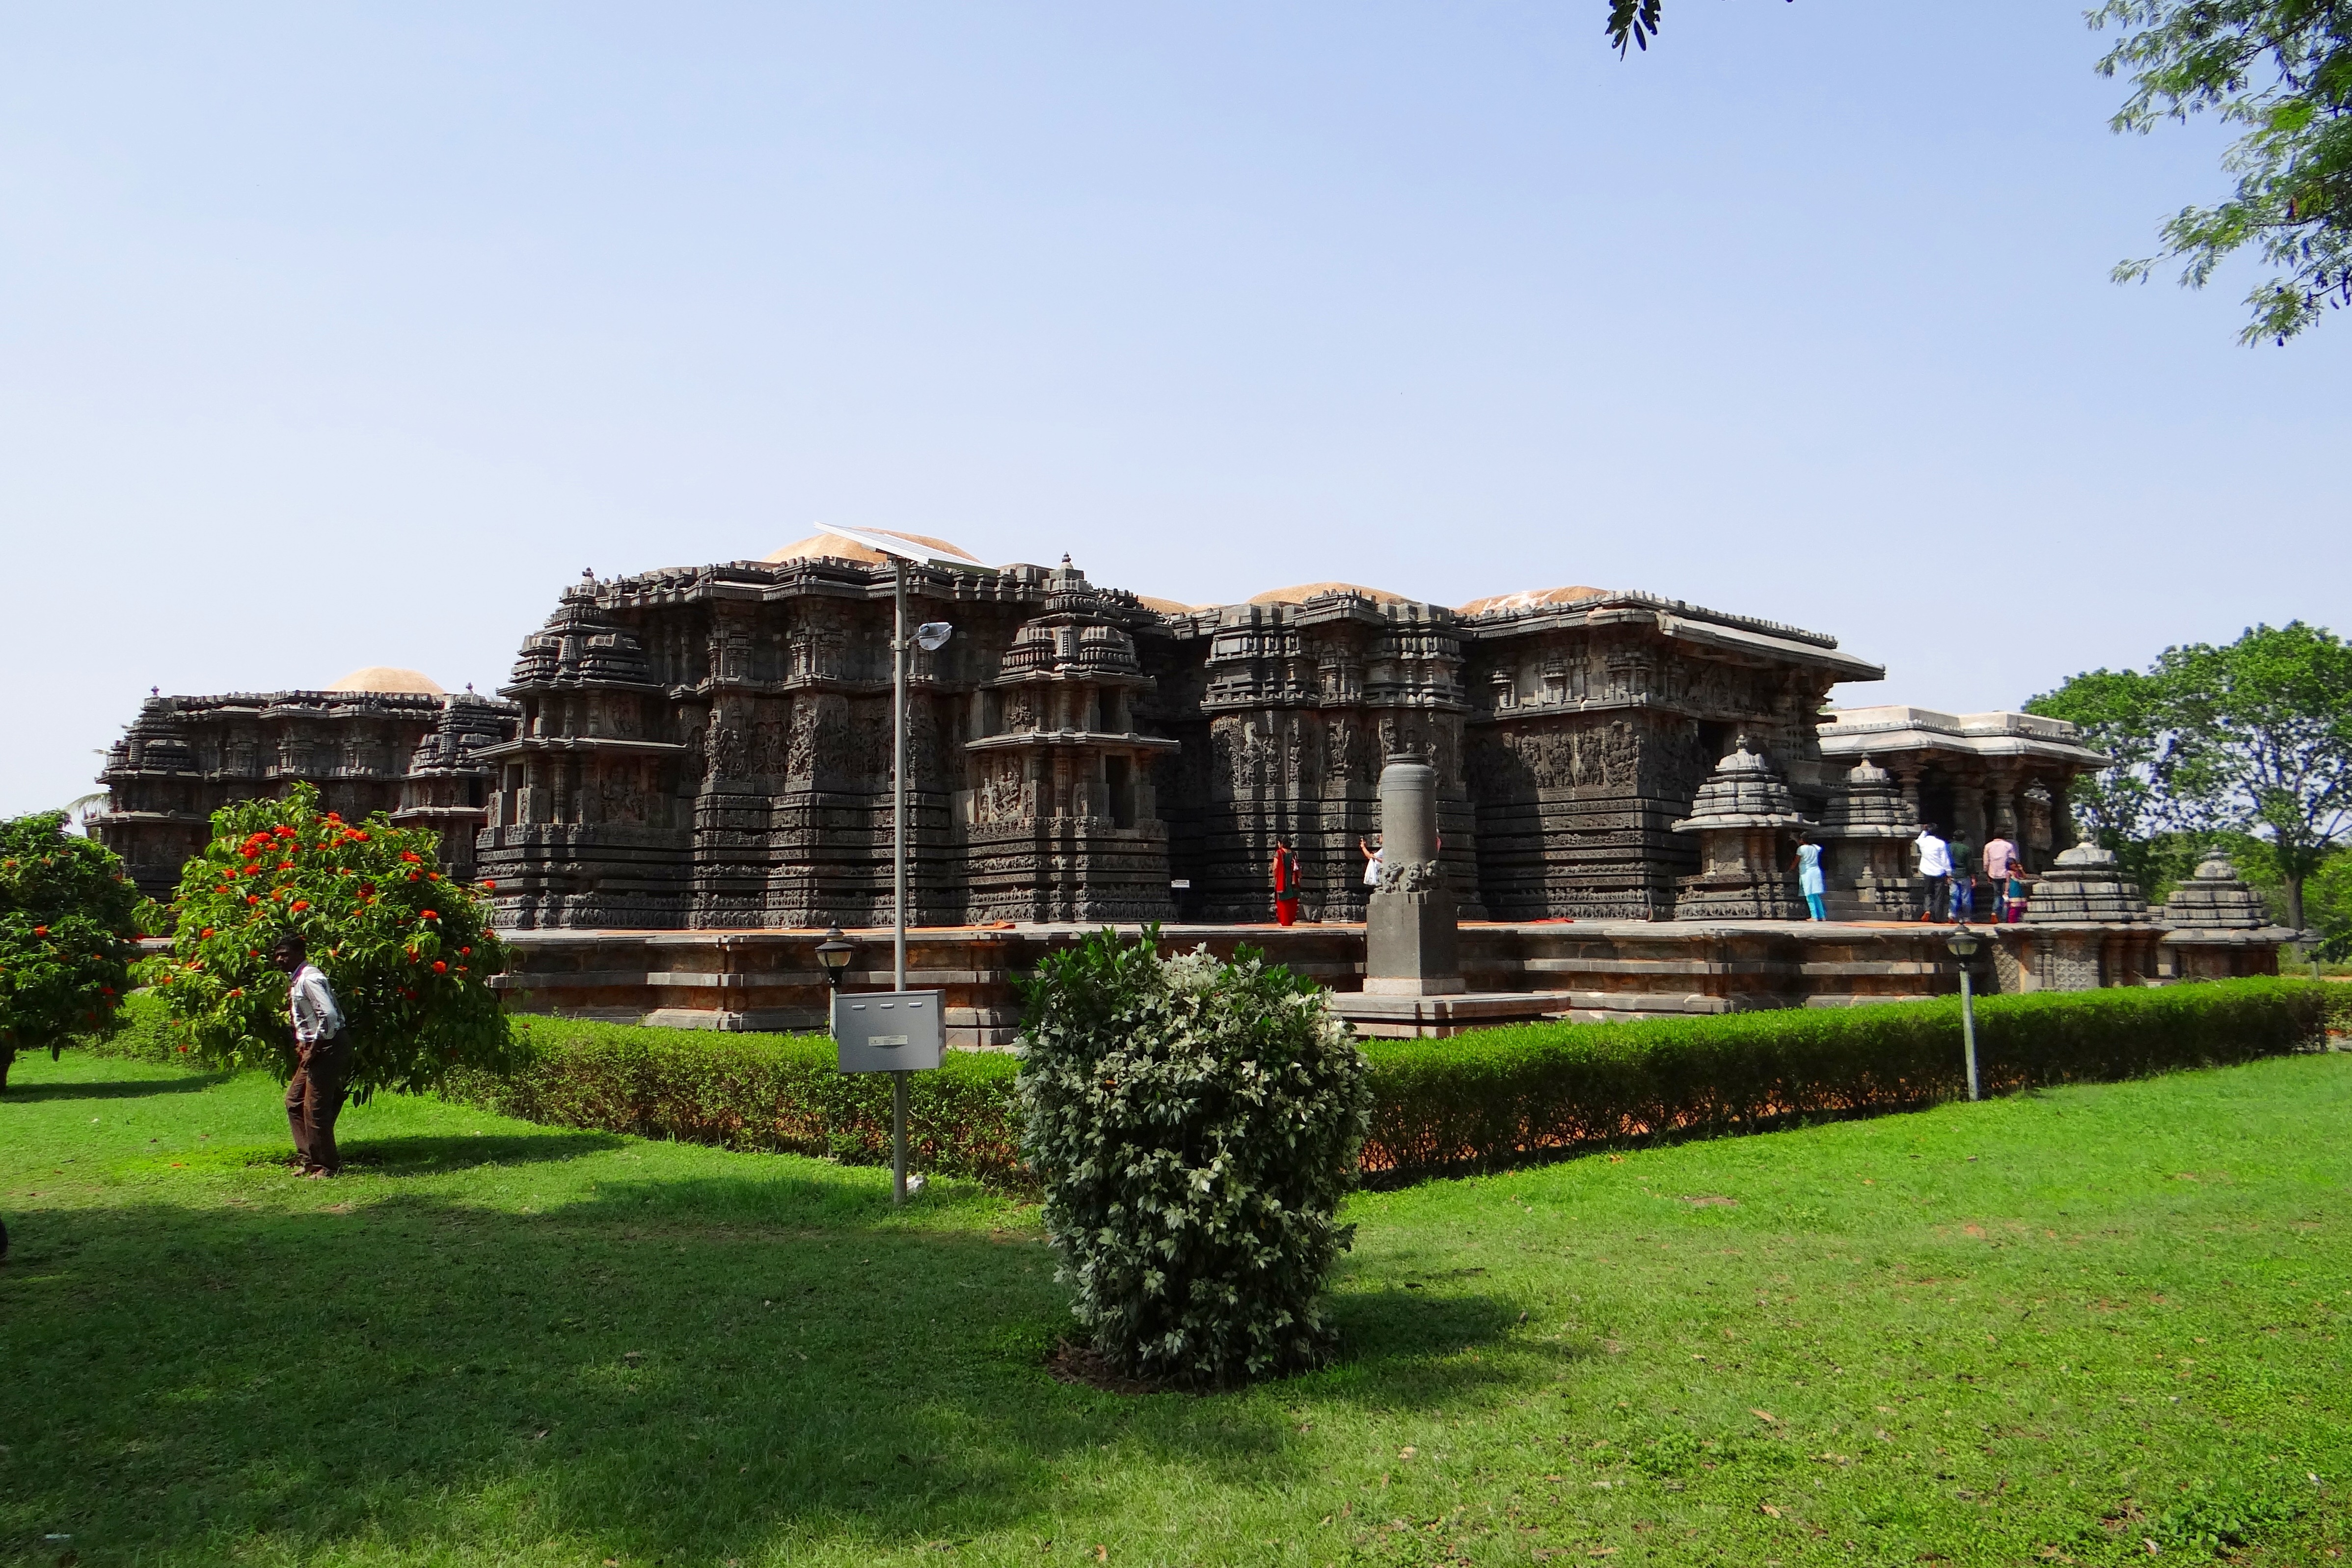
building, palace, vacation, religion, landmark, tourism, temple, resort, ruins, india, estate, hindu, karnataka, archaeological site, halebeedu, maya civilization, hassan, halebidu, hoysala architecture, hoysaleswara temple, kedareshwar